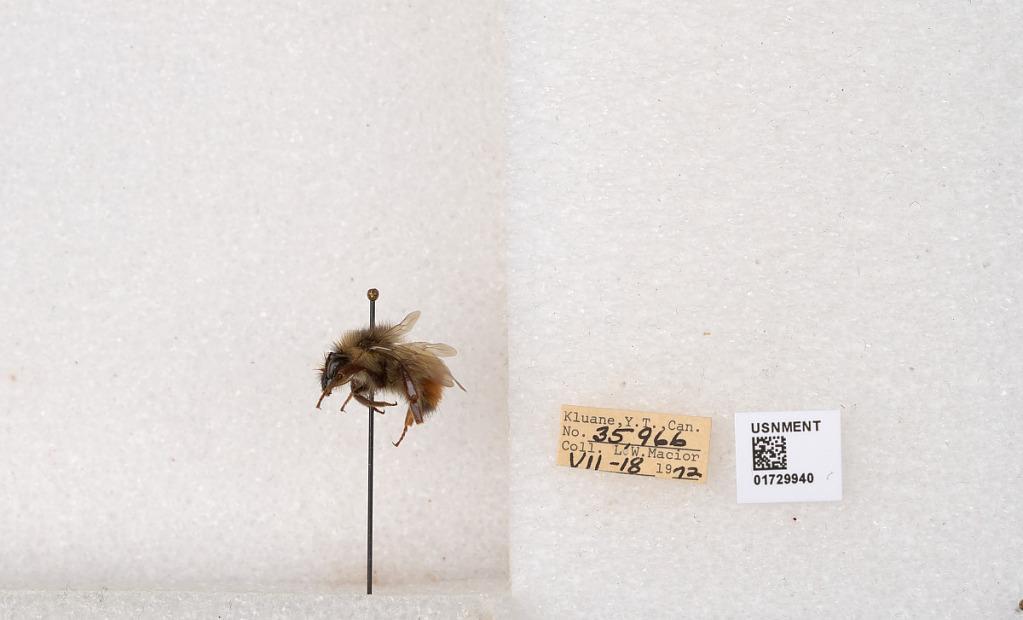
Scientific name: Bombus flavifrons Cresson
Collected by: L. Macior
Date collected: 1972-7-18
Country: Canada
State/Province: Yukon Territory
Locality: Kluane National Park and Reserve
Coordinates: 60.7493, -139.504